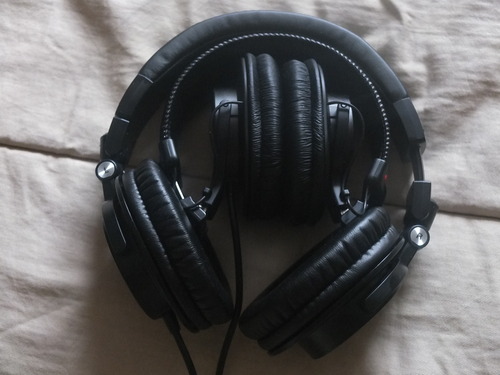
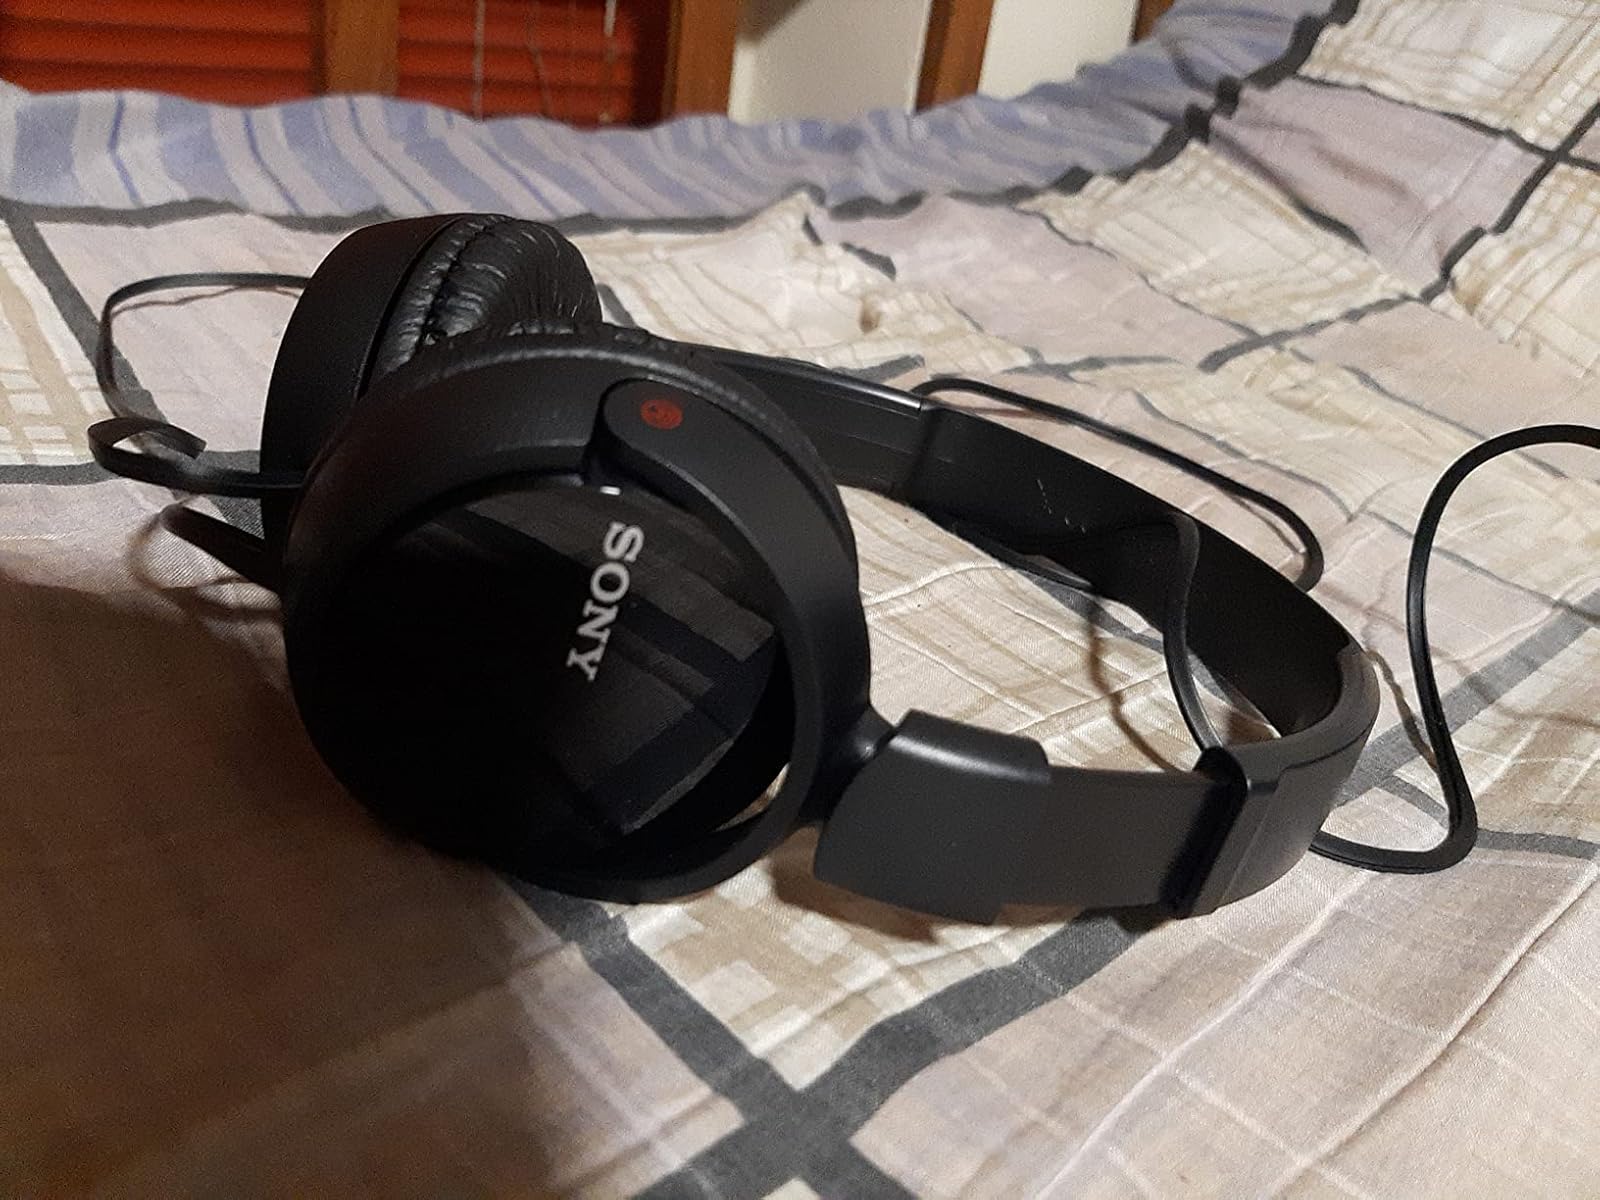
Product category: headphones
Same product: no